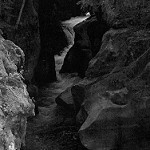
Label: B & W